Geography of Pakistan

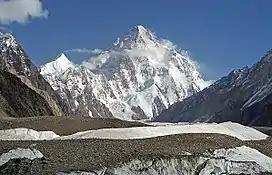
K2, at , is the world's second highest peak

Pakistan is divided into three major geographic areas: the northern highlands; the Indus River plain, with two major subdivisions corresponding roughly to the provinces of Punjab and Sindh; and the Balochistan Plateau. Some geographers designate additional major regions. For example, the mountain ranges along the western border with Afghanistan are sometimes described separately from the Balochistan Plateau, and on the eastern border with India, south of the Sutlej River, the Thar Desert may be considered separately from the Indus Plain. Nevertheless, the country may conveniently be visualized in general terms as divided in three by an imaginary line drawn eastward from the Khyber Pass and another drawn southwest from Islamabad down the middle of the country. Roughly, then, the northern highlands are north of the imaginary east–west line; the Balochistan Plateau is to the west of the imaginary southwest line; and the Indus Plain lies to the east of that line.